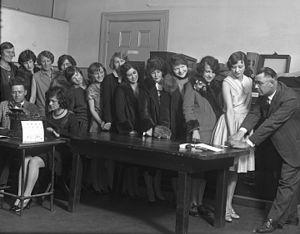
L'Échange est un film américain réalisé par Clint Eastwood et écrit par Joseph Michael Straczynski, sorti en 2008.